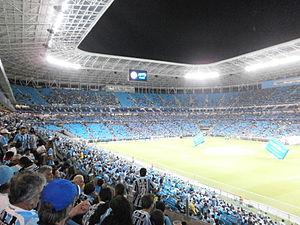
L'Arena do Grêmio est un stade situé à Porto Alegre au Brésil.